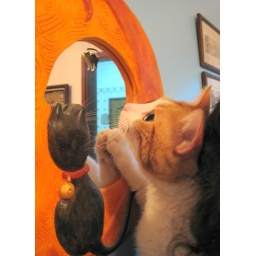
Bigodes : &amp;quot;Look, a black kitten in the mirror ! &amp;quot; :o)